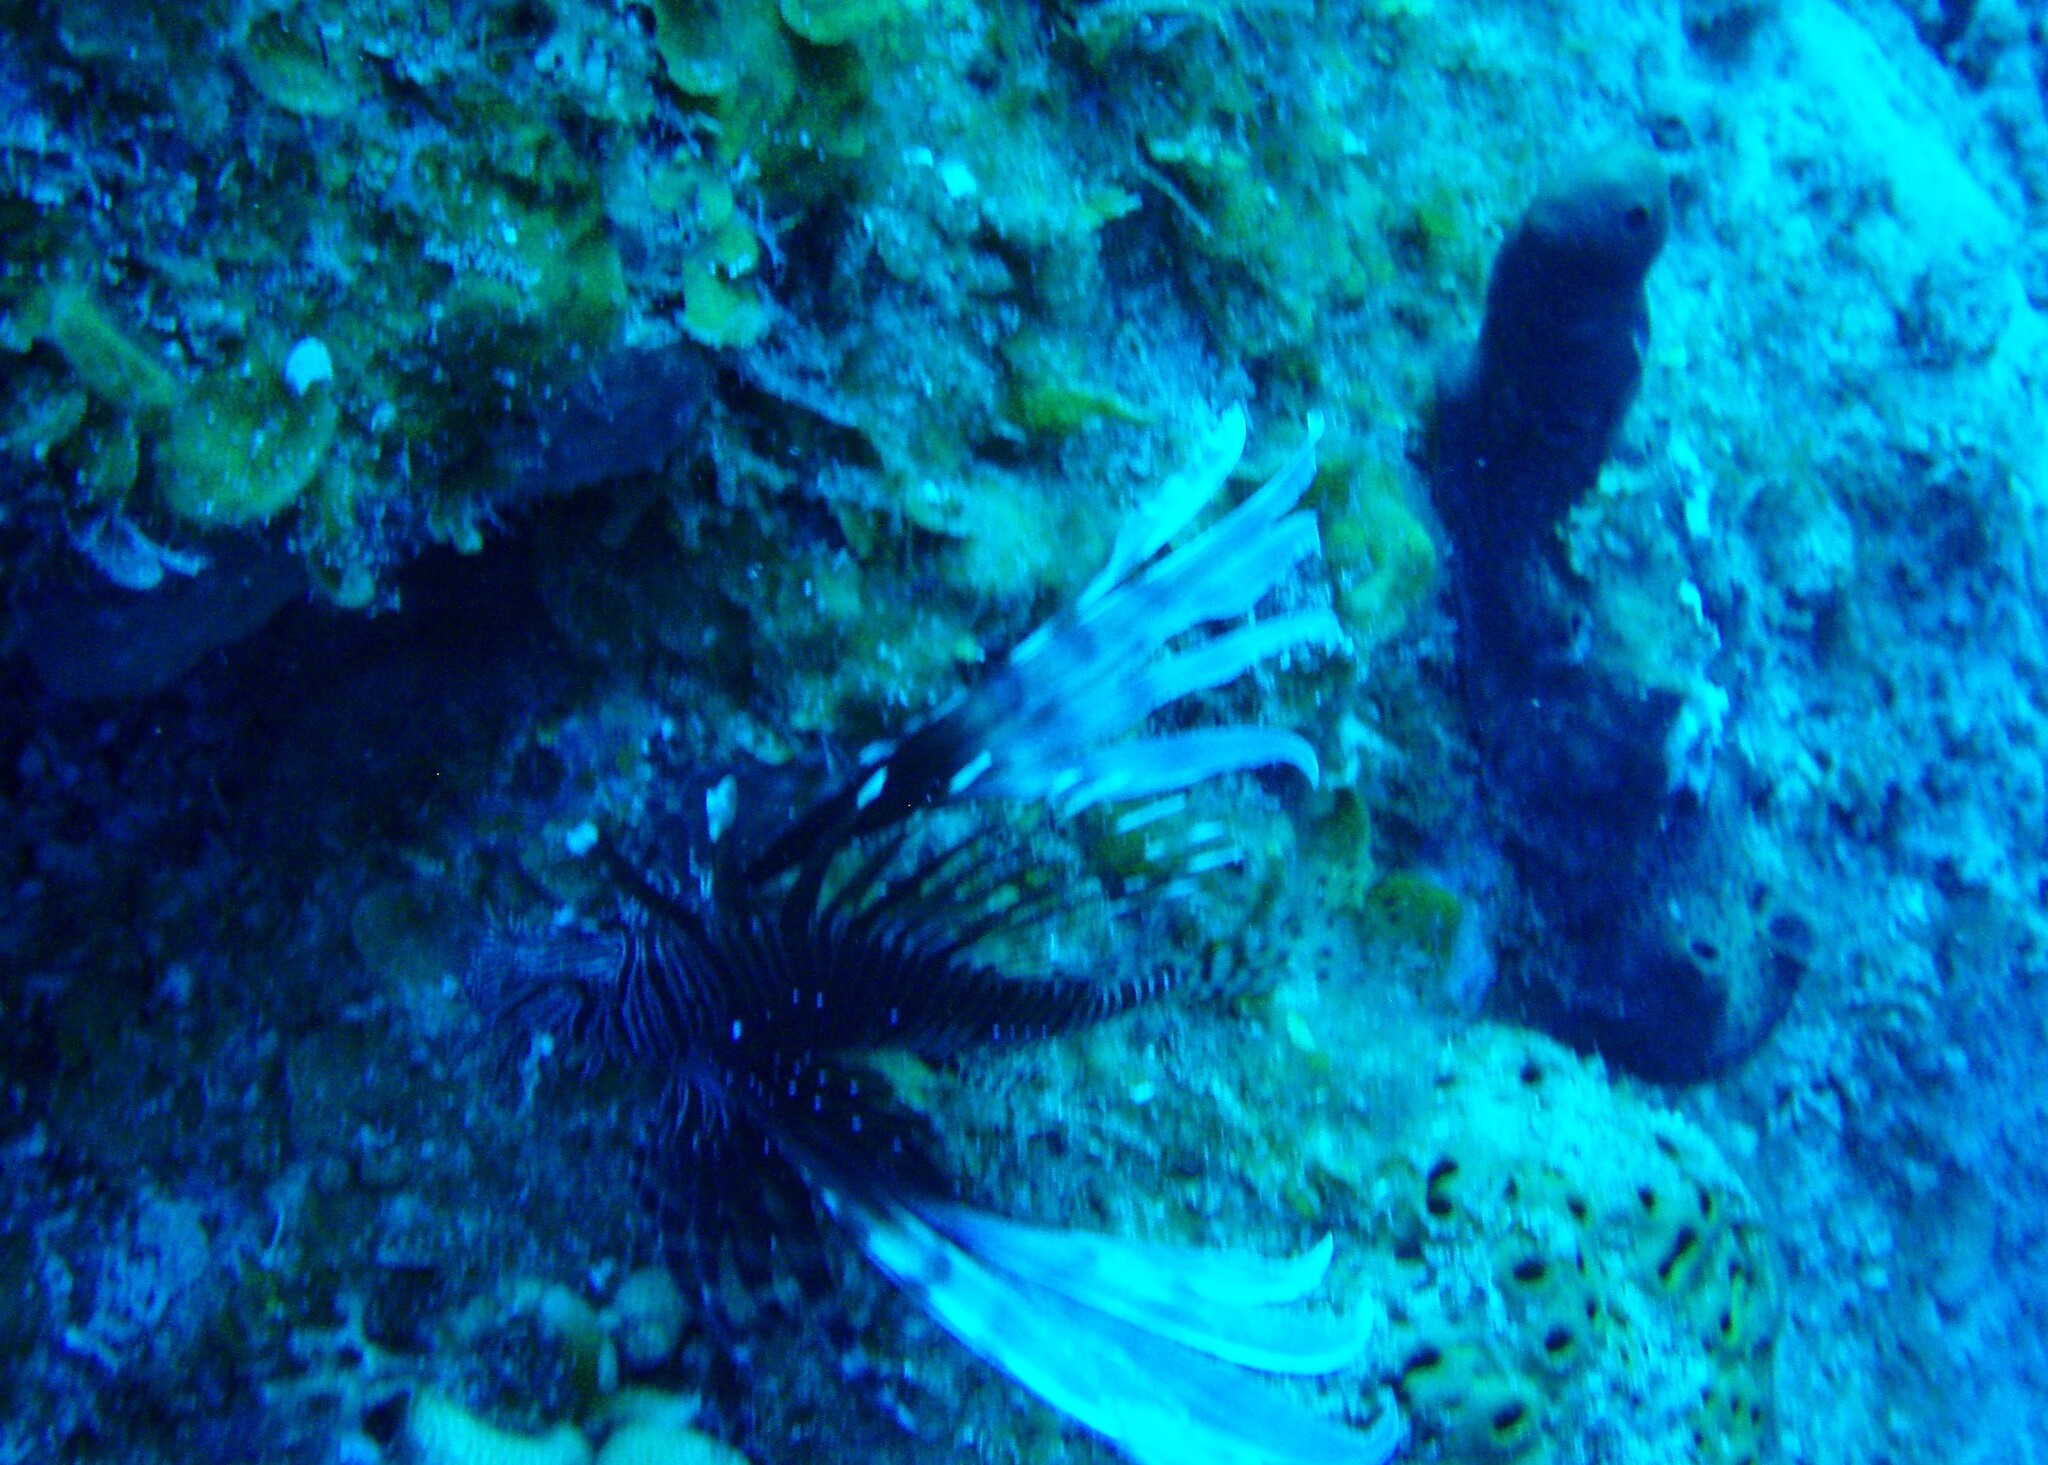
Pterois volitans (Red Lionfish)